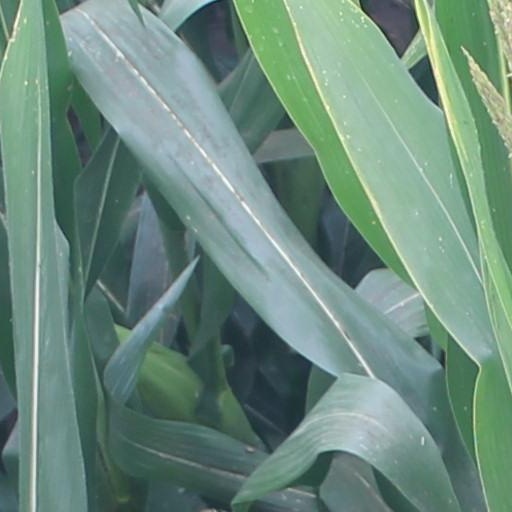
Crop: maize; corn